James Greenleaf

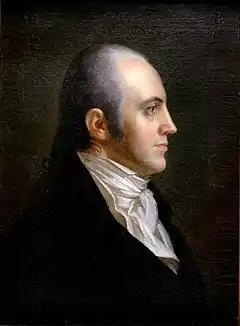
Aaron Burr in 1802

Greenleaf continued to be active in land speculation in New York state in addition to his speculation elsewhere in the U.S. In 1791, New York merchant Alexander Macomb purchased from New York state, a tract known as "Macomb's Purchase". Macomb sold to William Constable for £50,000 (in dollars). Six months later, Constable sold to banker Samuel Ward for £100,000 (in dollars). Constable and Ward agreed to sell to the British land speculator John Julius Angerstein. But New York state barred non-citizens from owning property in the state, so Constable and Ward argued that if the law was not changed they would buy the land back from Angerstein. The problem was that neither Constable nor Ward had the funds to do so. William Stephens Smith, son-in-law of President John Adams, held power of attorney for Angerstein, and in September 1794 he convinced Aaron Burr to buy of Angerstein's land for £24,000. Smith, in an obvious conflict of interest, assured Burr that he would provide half the sale price. But Smith withdrew from the purchase, leaving Burr to come up with the entire amount. Burr could not afford to do so. Either Ward or Burr (sources are unclear) sought out Greenleaf for financial assistance.